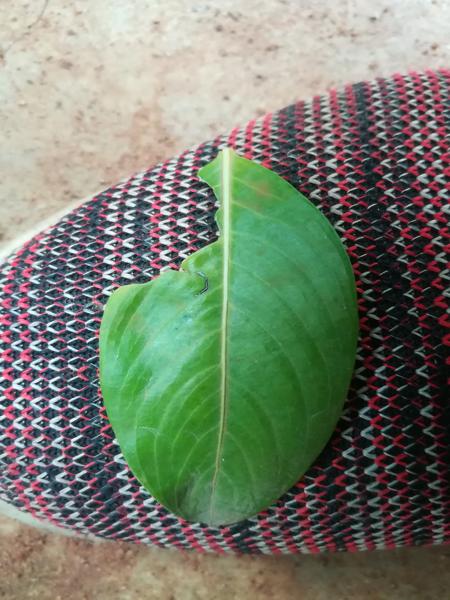
Plant: Catharanthus